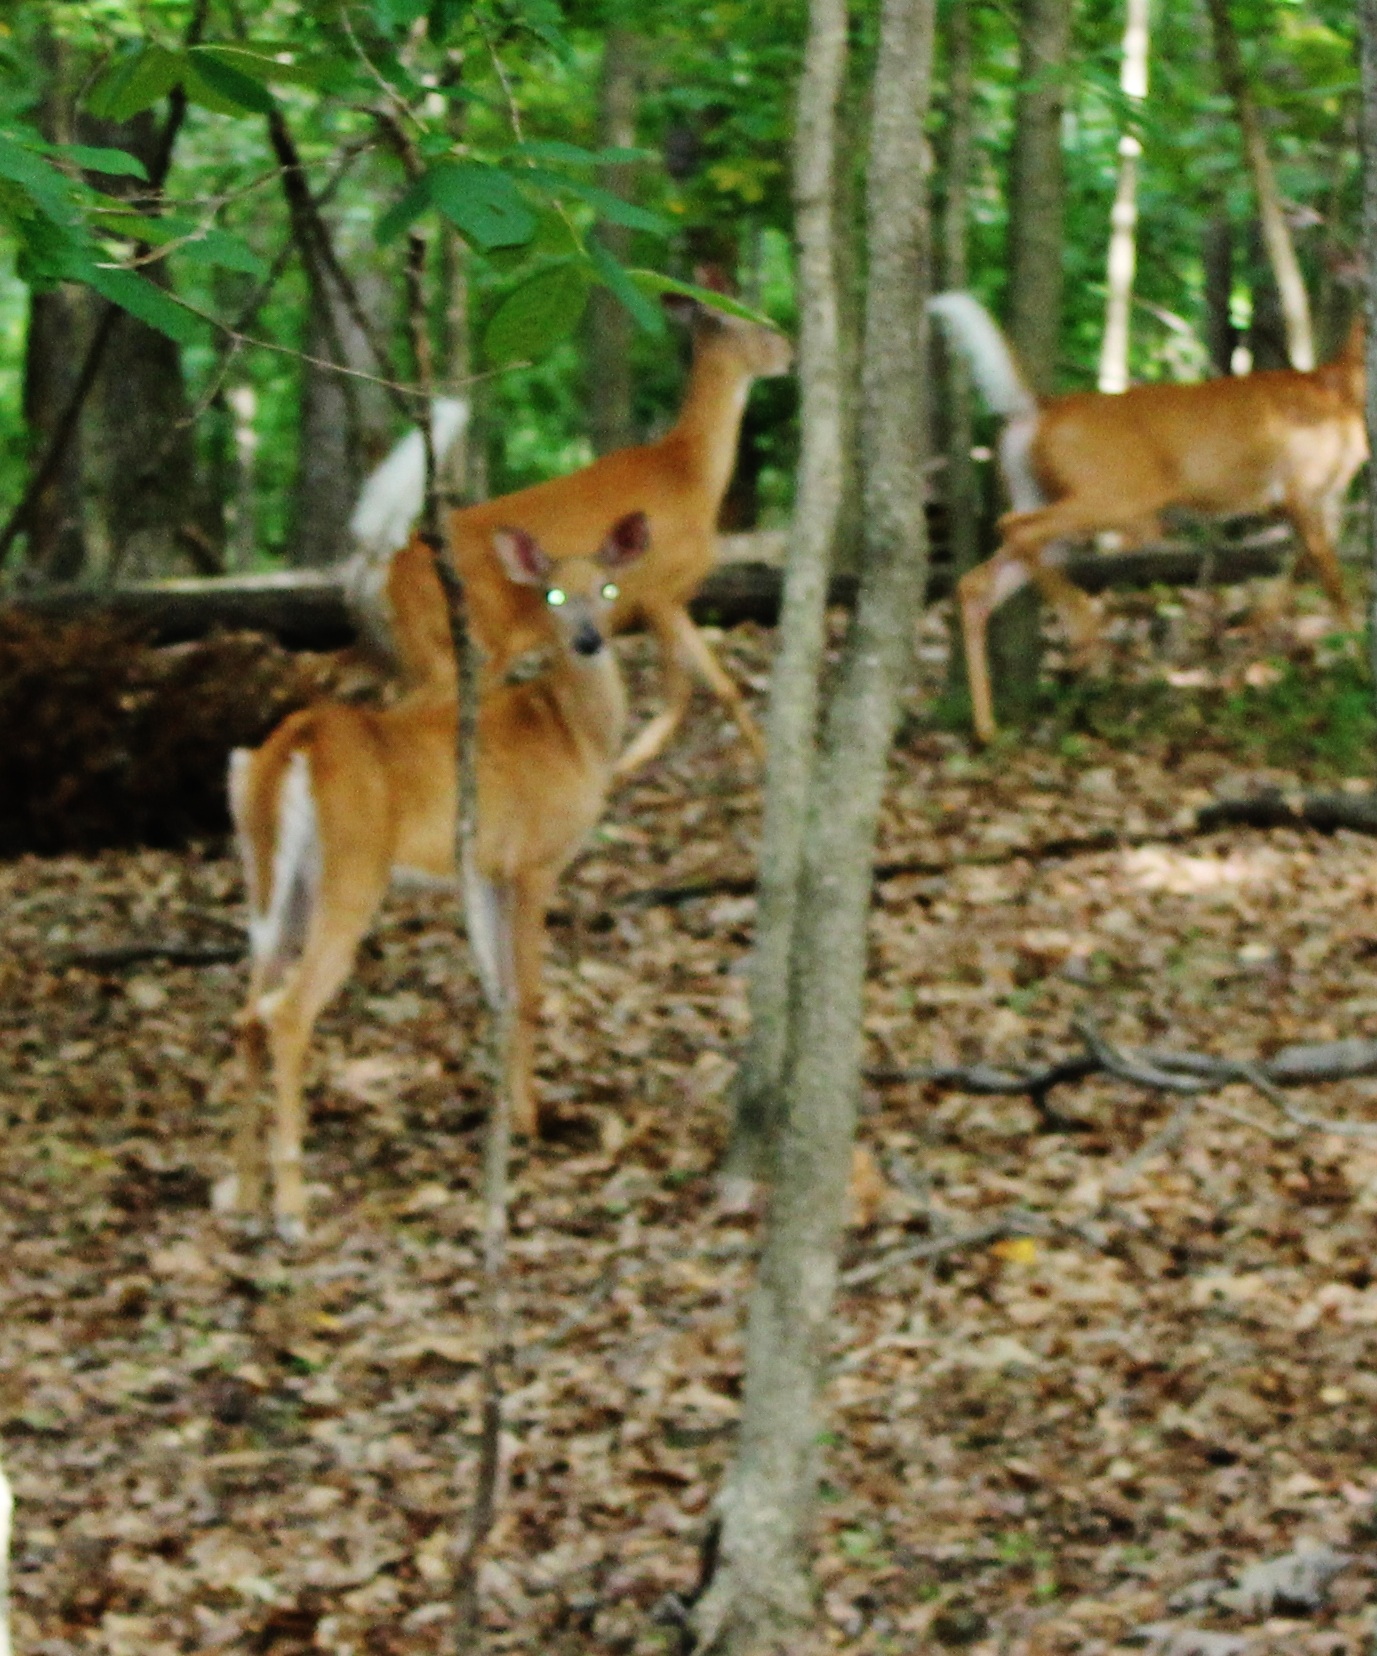
wildlife, deer, zoo, mammal, fauna, antelope, vertebrate, impala, white tailed deer